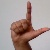
The image shows a hand gesture representing the letter 'L' in Indian Sign Language.